Answer in natural language. Consider the 3D positions of the objects in the scene and not just the 2D positions in the image. Is the centerpoint of  Window (marked A) at a higher height than Doorway (marked B)? Choose between the following options: no or yes
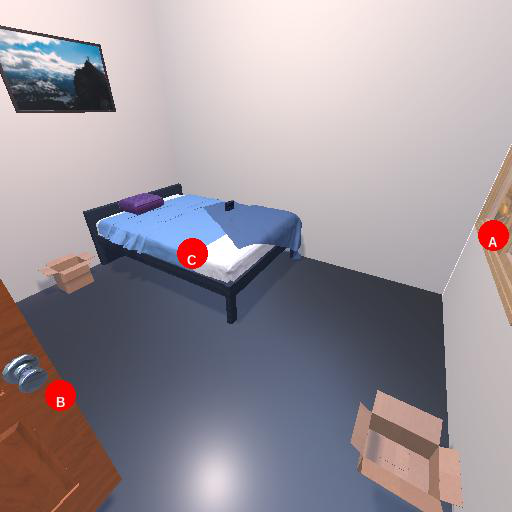
<answer>yes</answer>